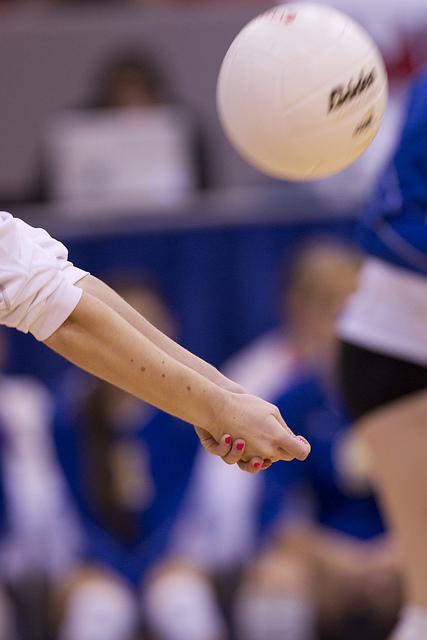
một vận động viên bóng chuyền đang đưa tay ra để đỡ bóng